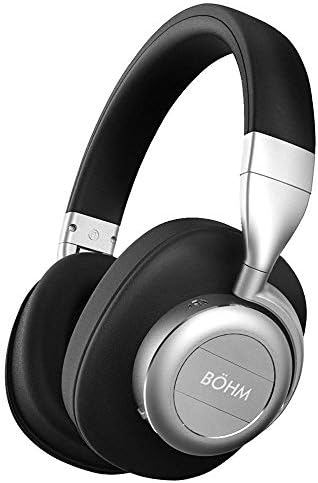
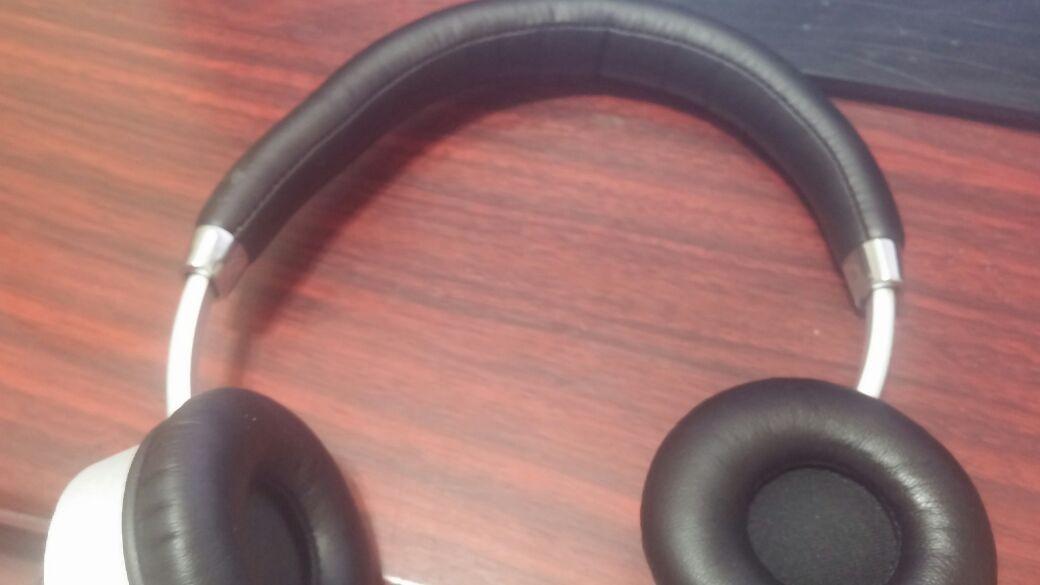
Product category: headphones
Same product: no